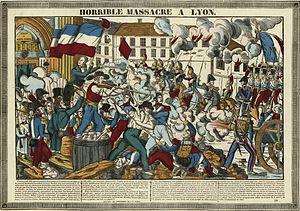
Horrible Massacre à Lyon en 1834.
L'histoire de Lyon inventorie, étudie et interprète l'ensemble des événements du passé liés à cette ville.
Lyon, du Premier au Second Empire, évolue considérablement. Vivant un « âge d'or » économique grâce à la soie, la cité connait une puissante expansion urbaine et commence son industrialisation. Sa population, souvent aux avant-gardes des combats républicains et anticléricaux, se soulève à plusieurs reprises.
Les canuts, prononcé [kany], étaient les ouvriers tisserands de la soie sur les machines à tisser. Les canuts se nomment eux-mêmes ouvriers de la fabrique. Au sein de la fabrique, ces hommes ou ces femmes sont parmi les plus considérés des ouvriers, ils sont les plus nombreux et gagnent les meilleurs salaires. Ils se trouvaient principalement dans le quartier de la Croix-Rousse à Lyon au XIXᵉ siècle.